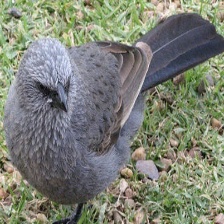
Species: APOSTLEBIRD
Scientific name: STRUTHIDEA CINEREA